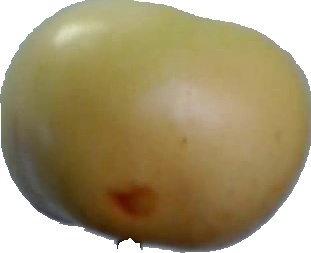
Label: apple_6